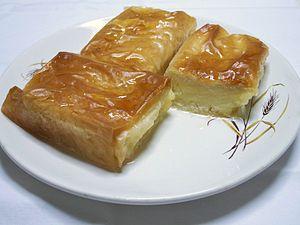
Le galaktoboúreko est un dessert grec traditionnel. Il est fait de pâte phyllo que l'on remplit d'une crème pâtissière au citron. On verse ensuite dessus du sirop.